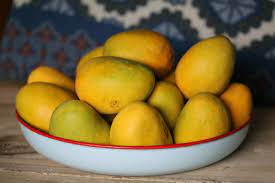
Label: Mango